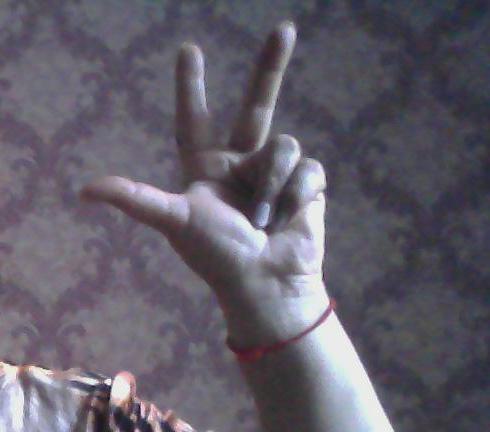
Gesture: three2